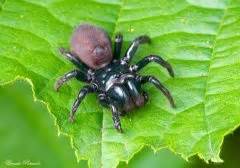
Label: ragno